Venezuela

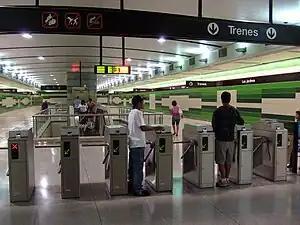
Caracas Metro in Los Jardines Station

The Bolivarian National Armed Forces ("Fuerza Armada Nacional Bolivariana", FANB) are the unified military forces of Venezuela. It includes over 320,150 men and women, under Article 328 of the Constitution, in five components of ground, sea and air. The components of the FANB are: the Venezuelan Army, the Venezuelan Navy, the Venezuelan Air Force, the Venezuelan National Guard, and the Venezuelan National Militia. , a further 600,000 soldiers were incorporated into a new branch, known as the Armed Reserve.